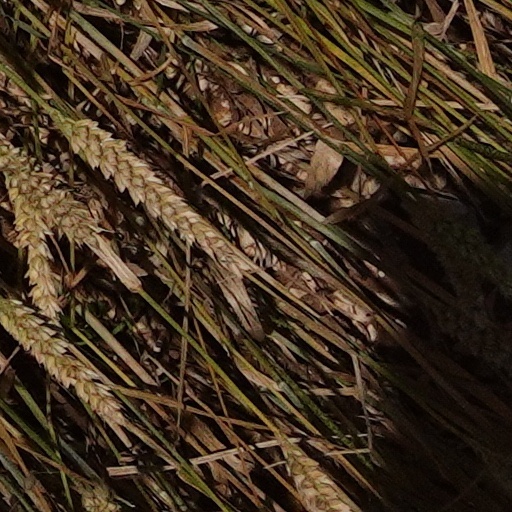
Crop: wheat